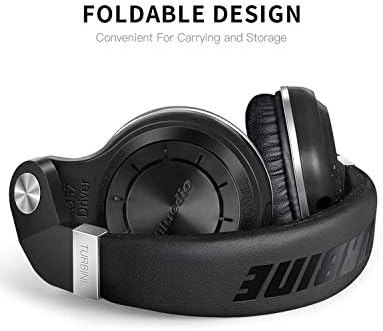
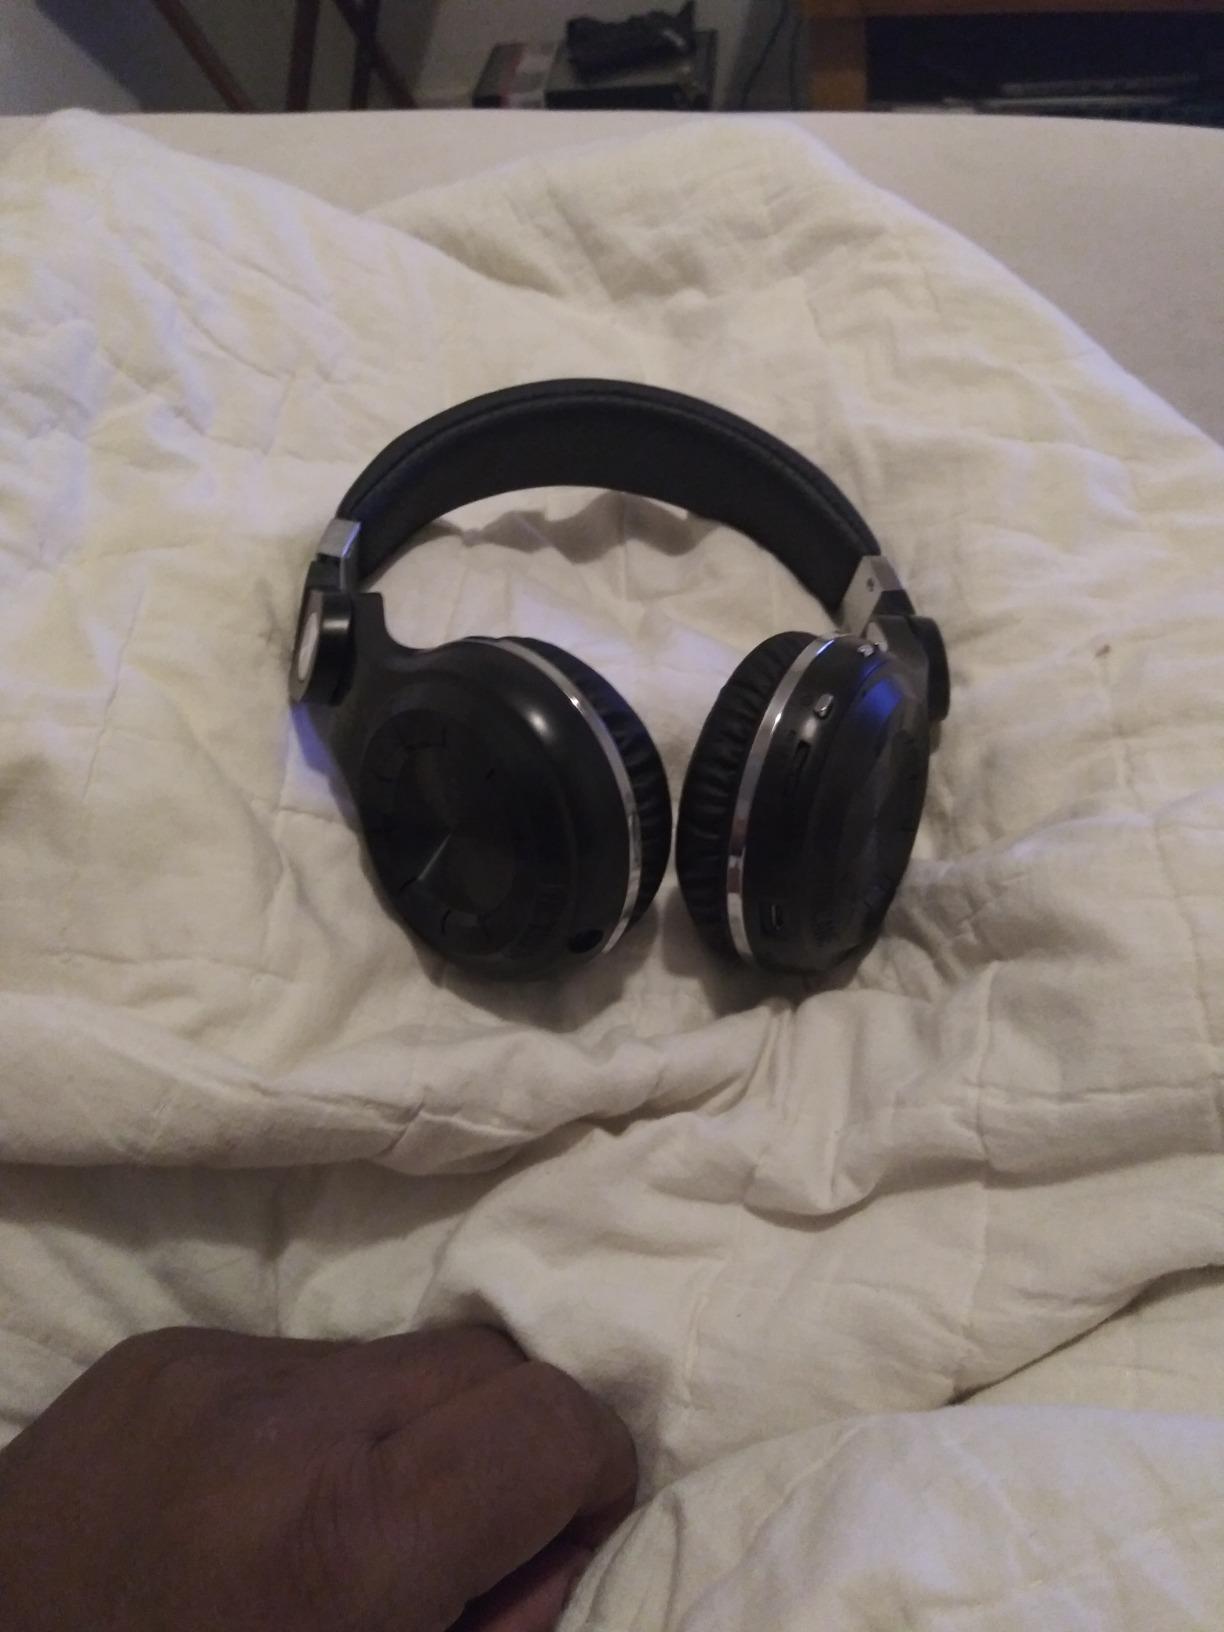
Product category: headphones
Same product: yes